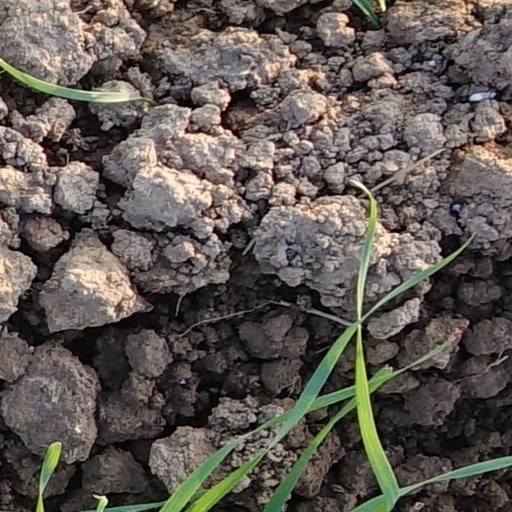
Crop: wheat